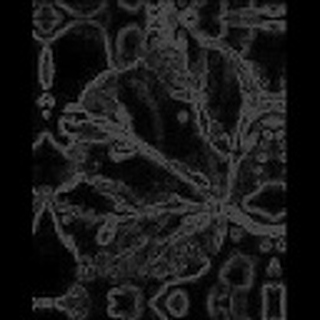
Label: cotton_bacterial_blight